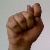
The image shows a hand gesture representing the letter 'T' in Indian Sign Language.